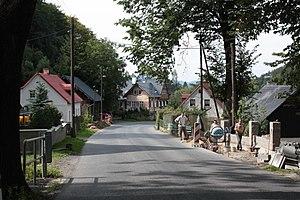
Oldřichov v Hájích est une commune du district et de la région de Liberec, en Tchéquie. Sa population s'élevait à 758 habitants en 2018.